Hackerspace

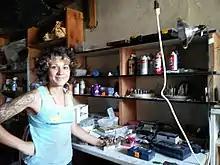
An artist gives a tour of one of the two machine shops in Xanadu, a makerspace under the aegis of Burning Man (Idaho Burners Alliance) in Boise which is open to all.

The specific tools and resources available at hackerspaces vary from place to place. They typically provide space for members to work on their individual projects, or to collaborate on group projects with other members. Hackerspaces may also operate computer tool lending libraries, or physical tool lending libraries, up to and including creative sex toys in some instances.